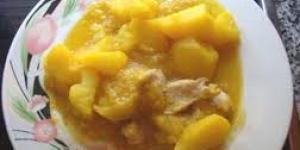
cazon con patatas